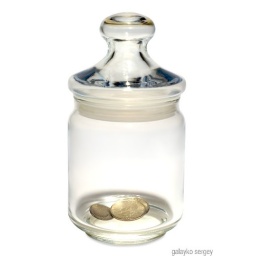
A few metal coins in glass jars with lids isolated on a white background